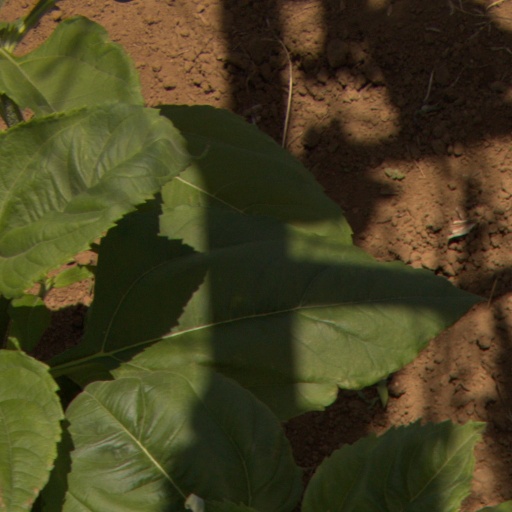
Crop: Jerusalem artichoke